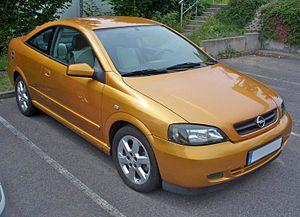
L'Opel Astra G est une automobile qui fut produite par Opel de 1998 à 2004. Il s'agit de la deuxième génération de l'Opel Astra depuis 1991.